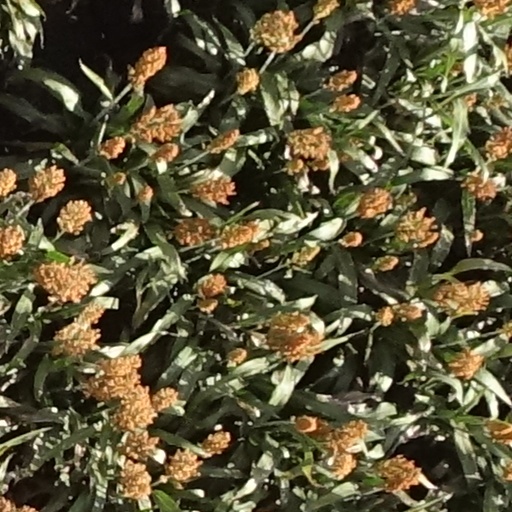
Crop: sorghum